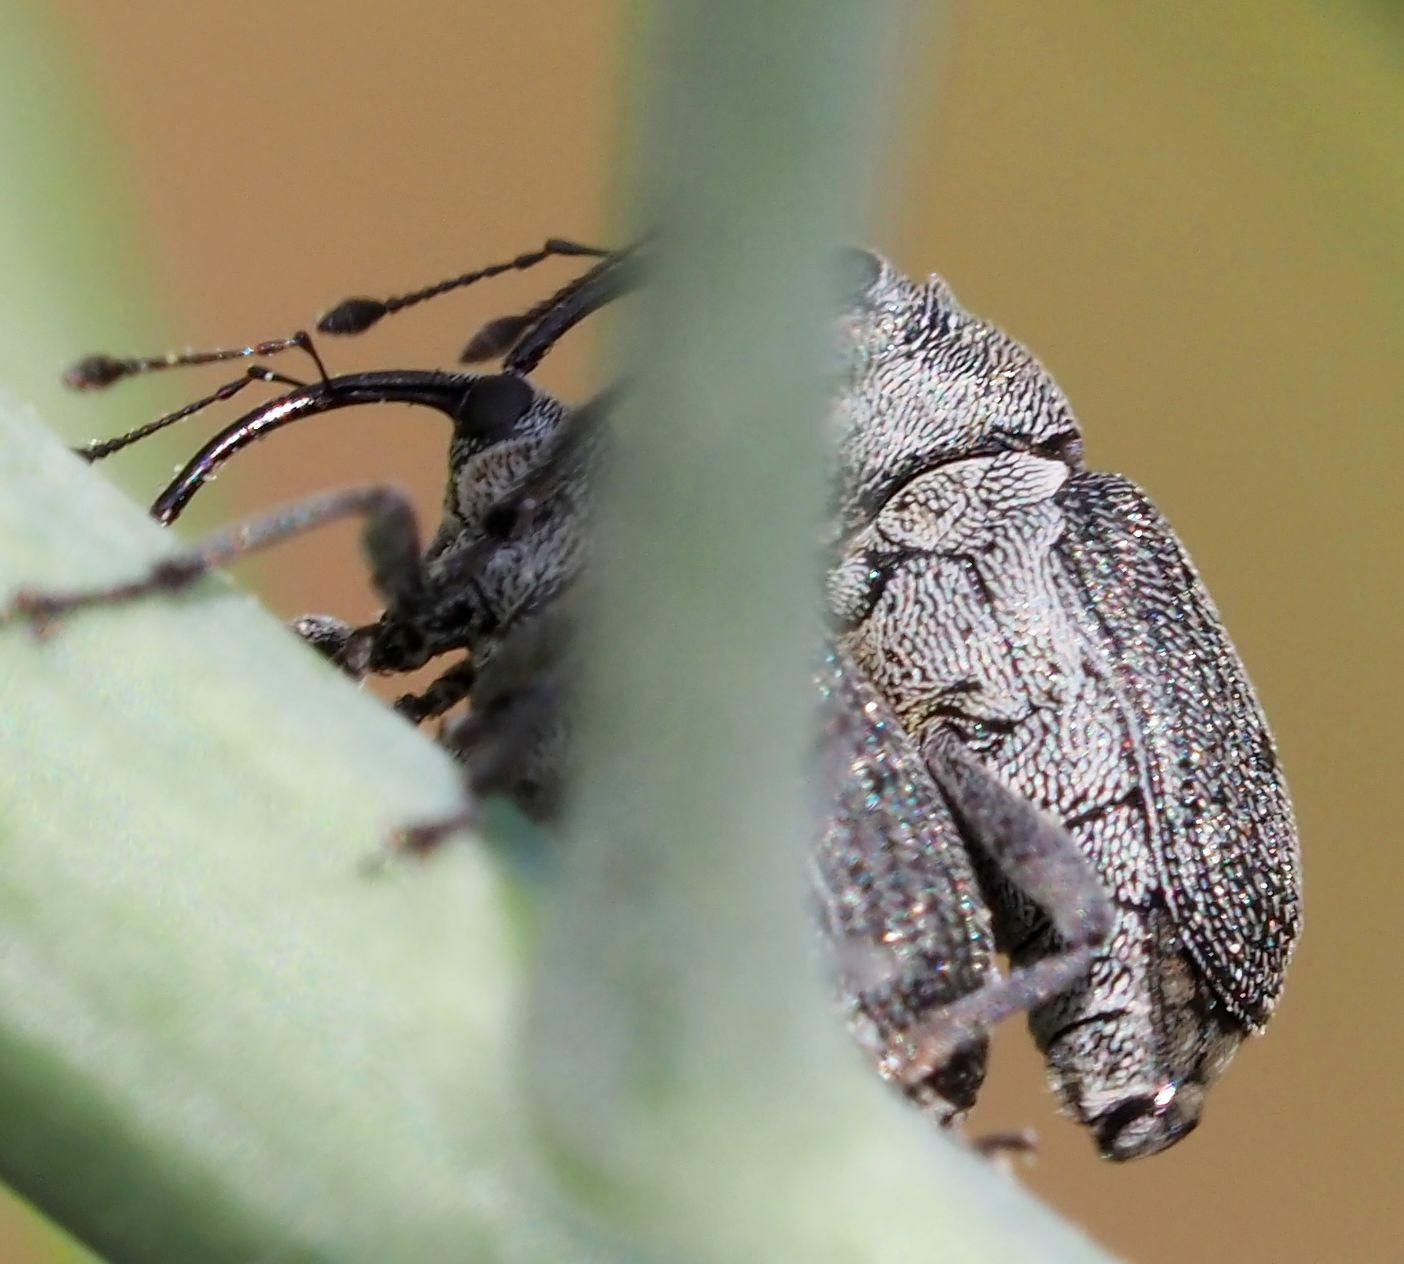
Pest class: Cabbage_seedpod_weevil